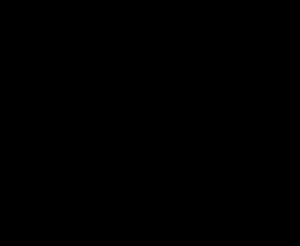
La chimie organique est le domaine de la chimie qui étudie les composés organiques, c'est-à-dire les composés du carbone. Ces composés peuvent être naturels ou synthétiques.